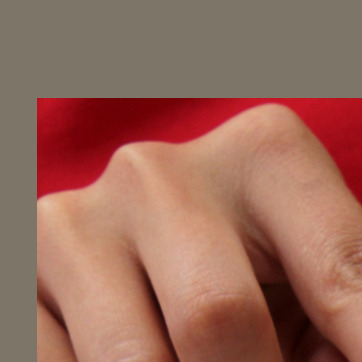
Material: skin